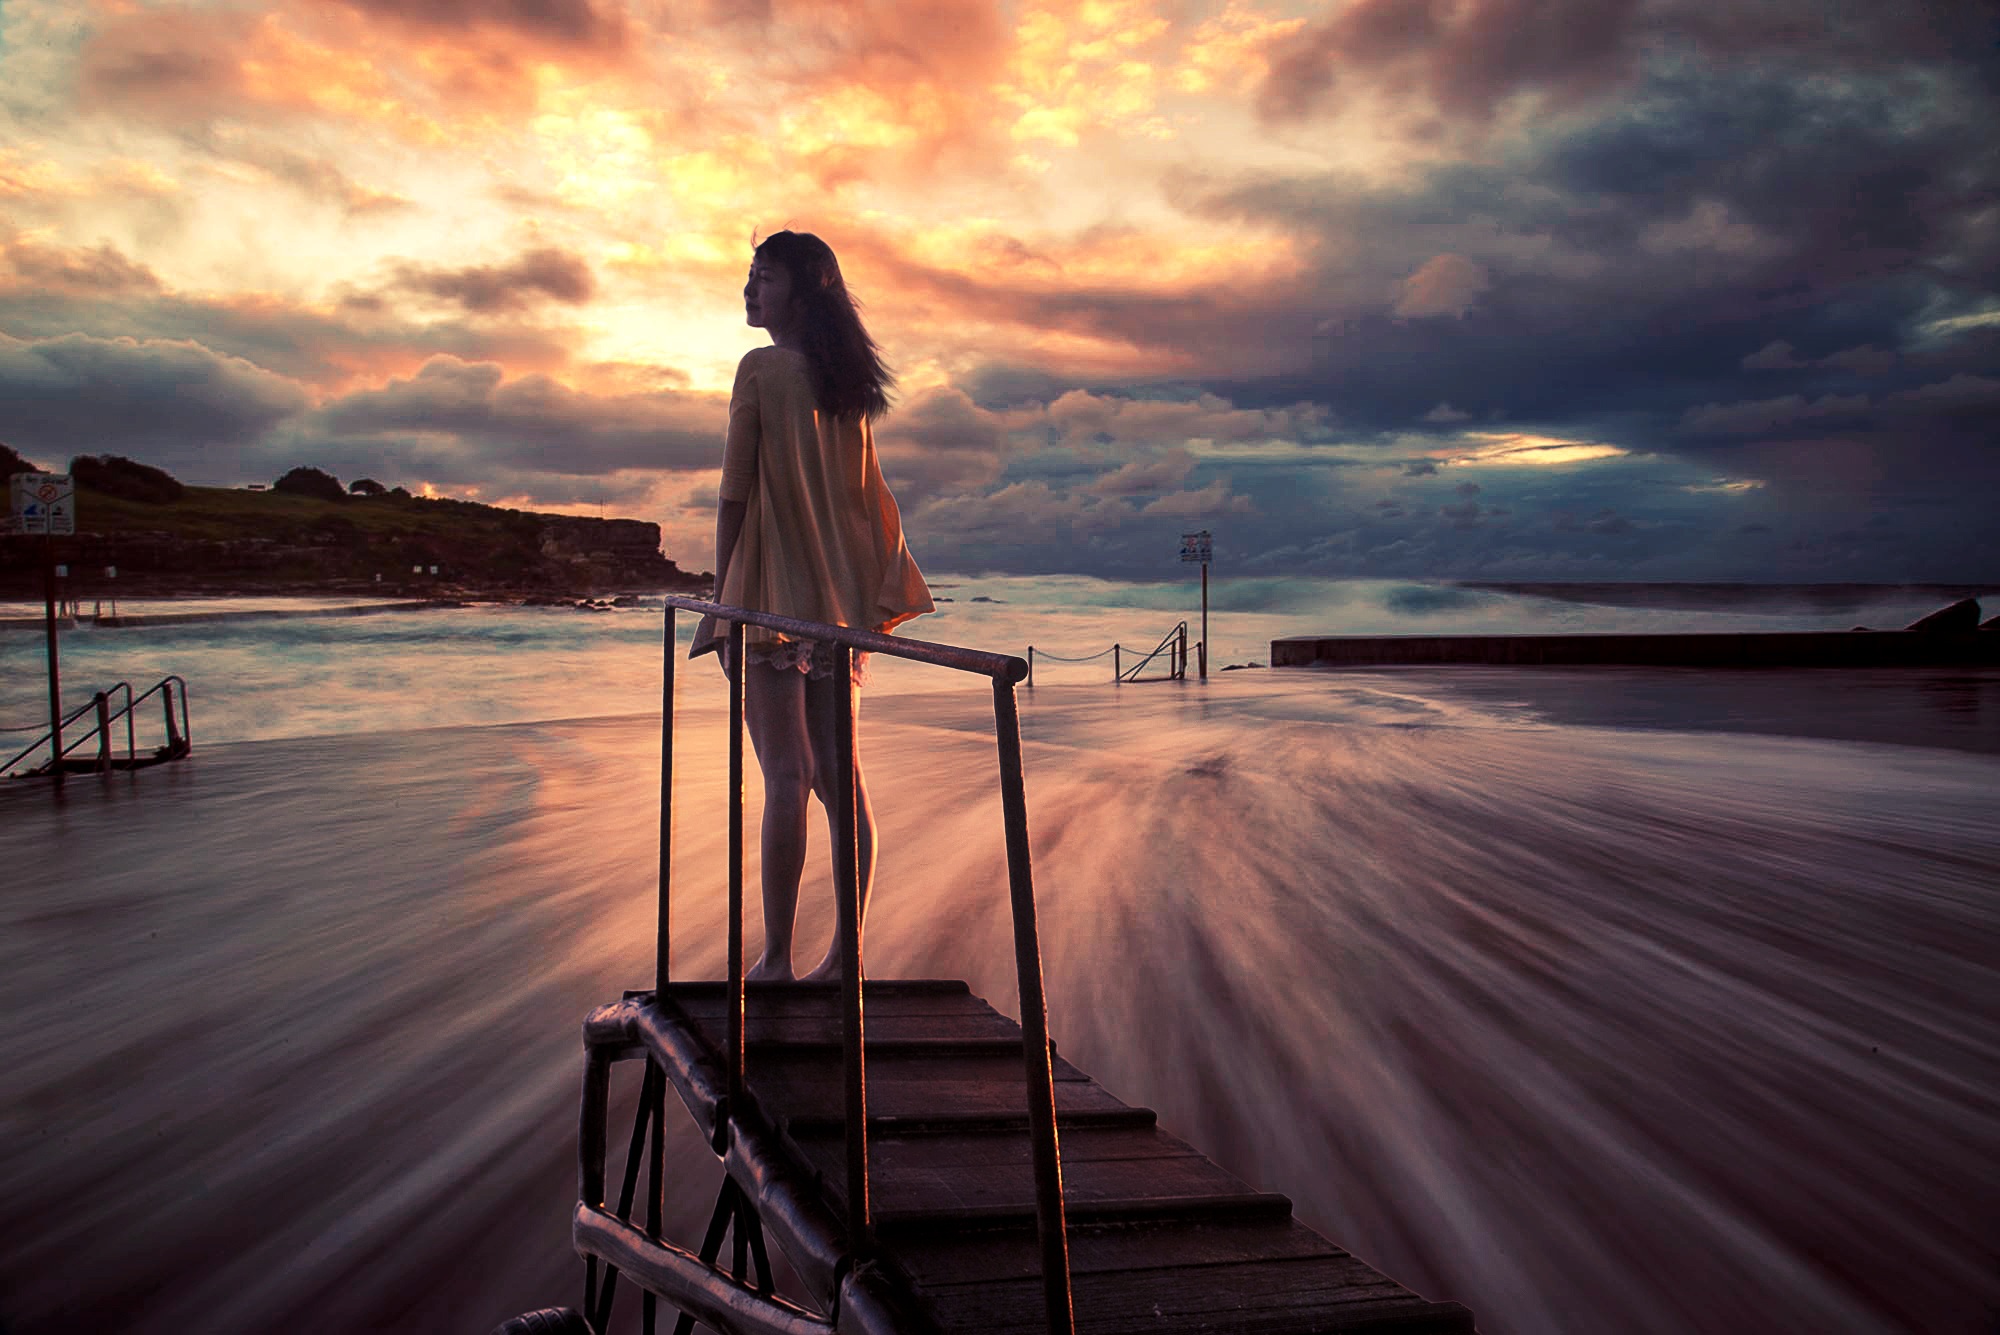
beach, sea, coast, rock, ocean, horizon, cloud, sky, woman, sunrise, sunset, bridge, sunlight, morning, shore, wave, dawn, dusk, female, evening, portrait, reflection, color, sydney, long hair, australia, girls, marine, beauty, beautiful, light and shadow, the scenery, artistic conception, chengde, ally mcbeal, the rough sea, women's